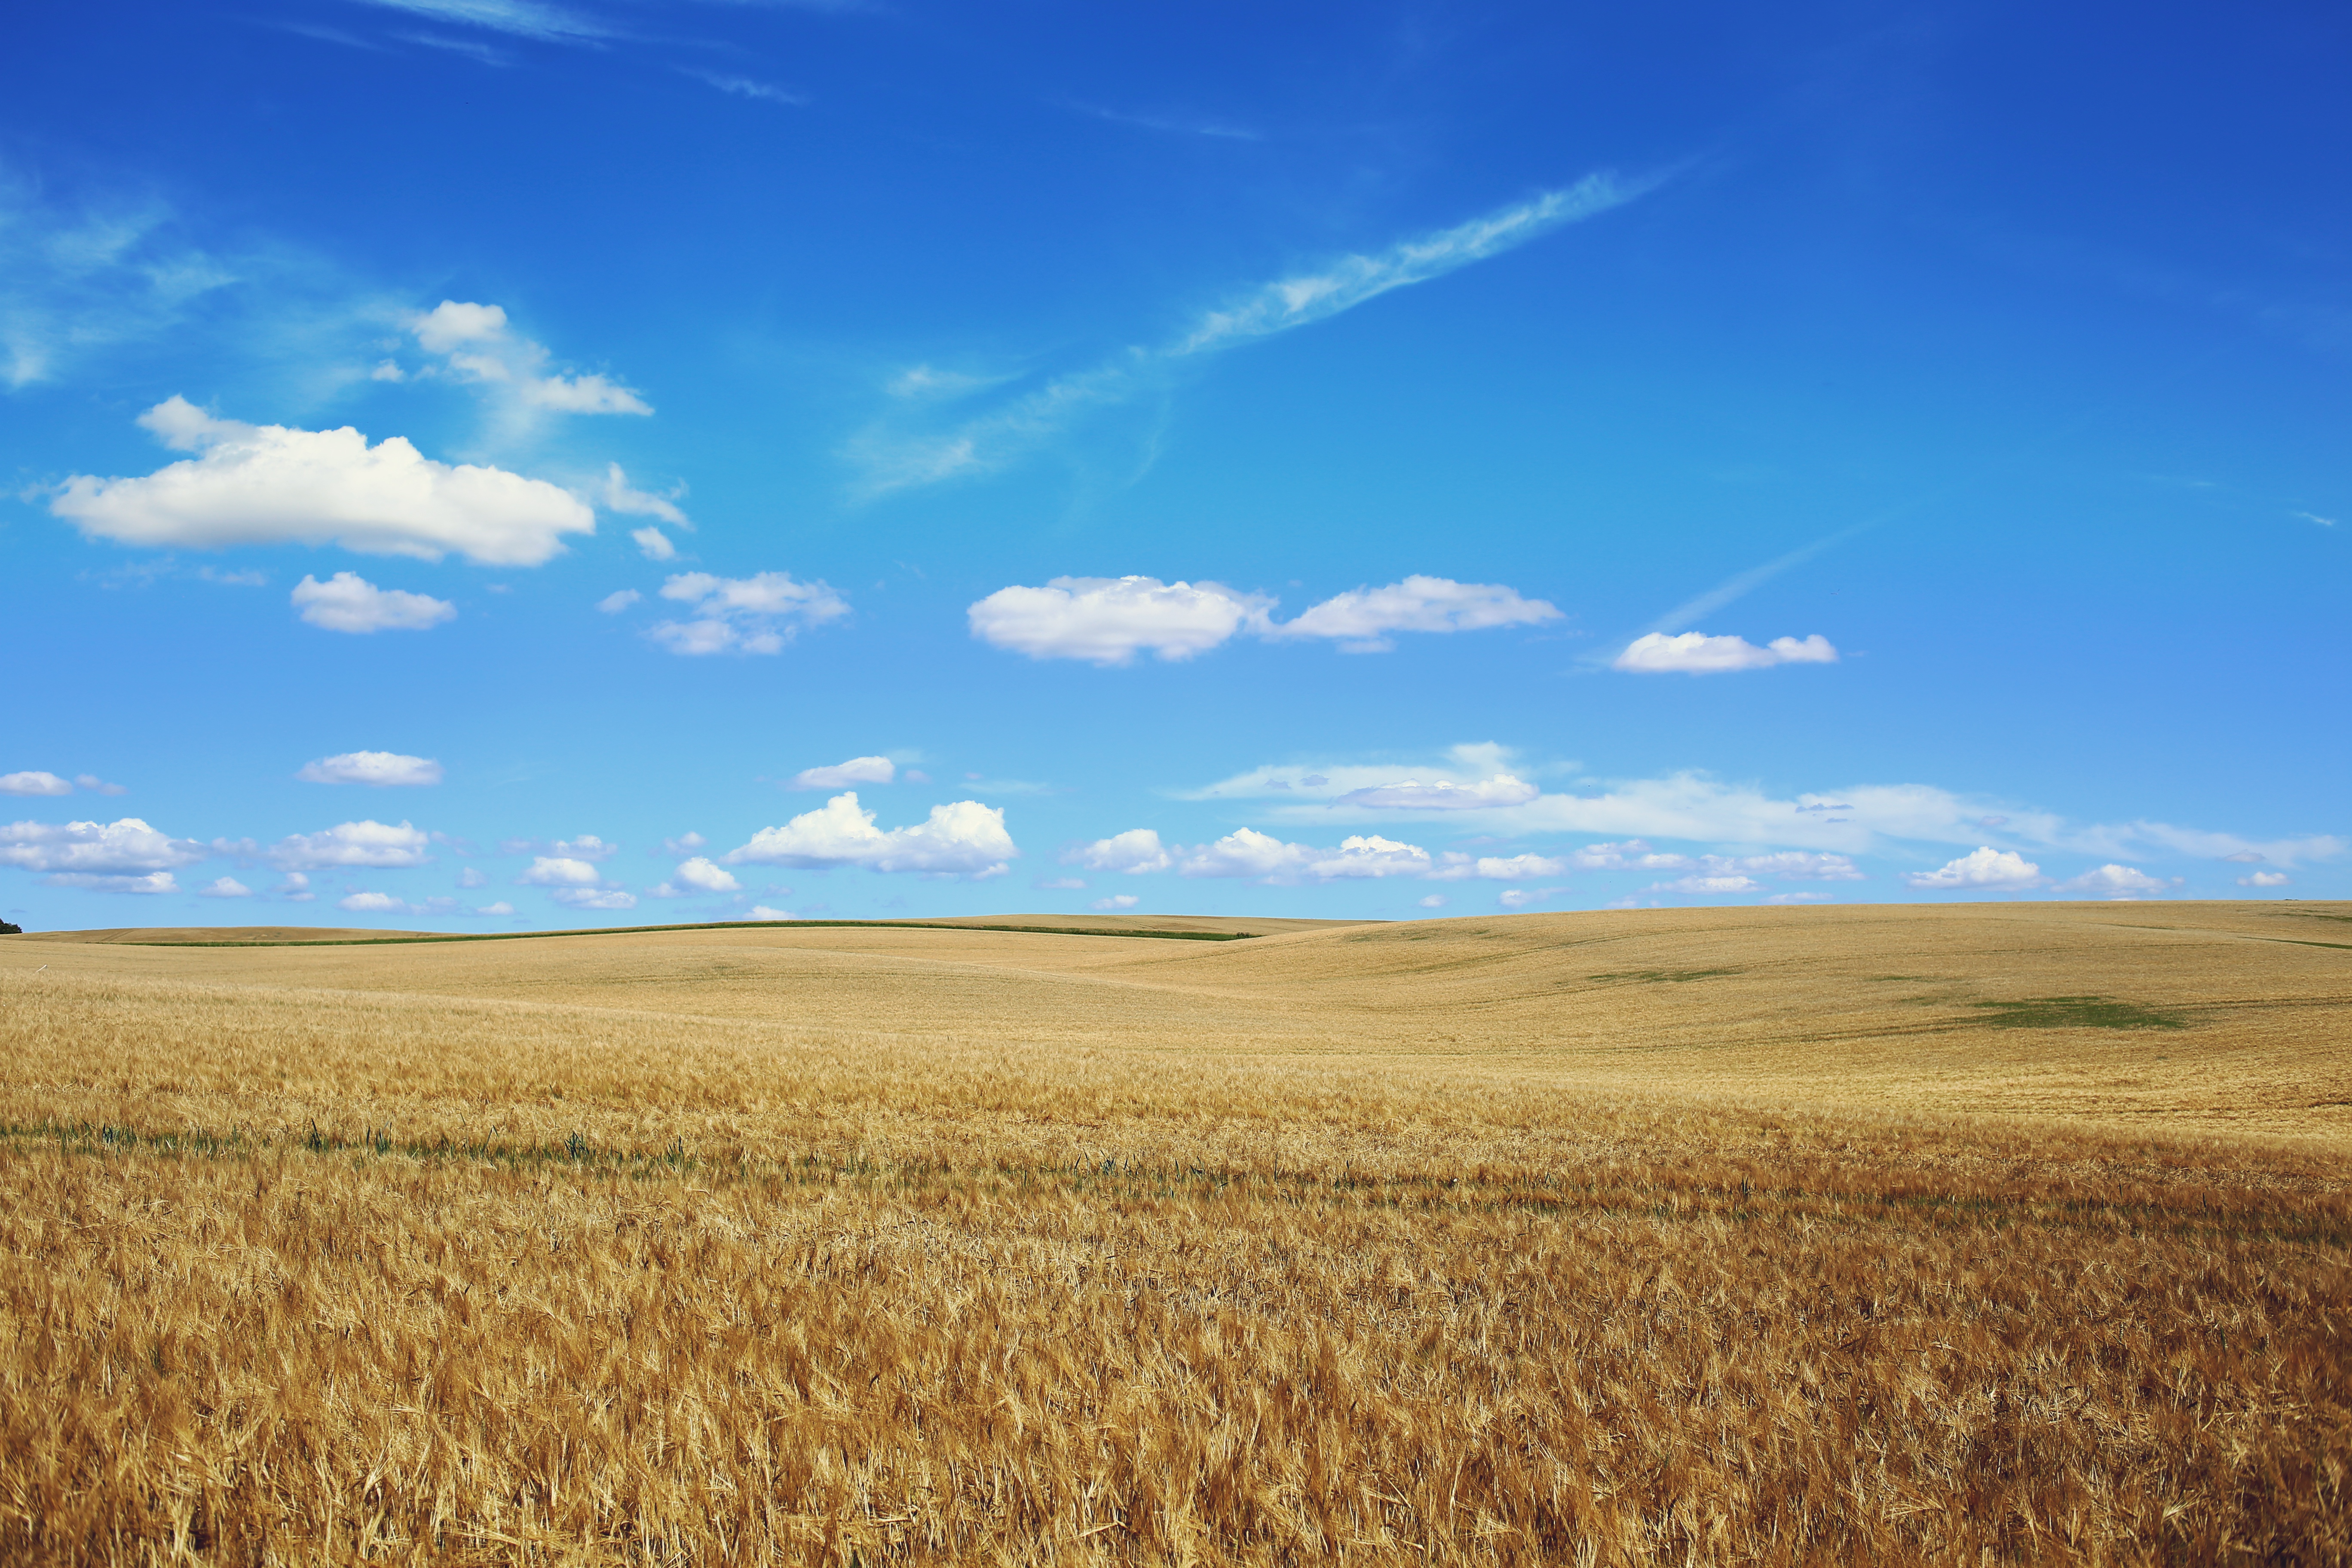
sky, field, grassland, plain, prairie, natural environment, steppe, ecoregion, natural landscape, grass family, agriculture, cloud, grass, barley, rye, plant, horizon, crop, landscape, grain, farm, food grain, rural area, cereal, meadow, wheat, savanna, hordeum, straw